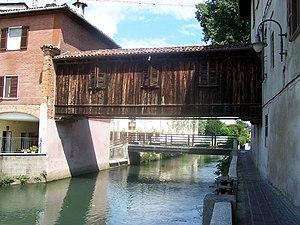
Cette liste de ponts d'Italie a pour vocation de présenter une liste de ponts remarquables d'Italie, tant par leurs caractéristiques dimensionnelles, que par leur intérêt architectural ou historique.